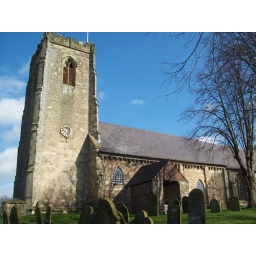
looking fine against the blue sky